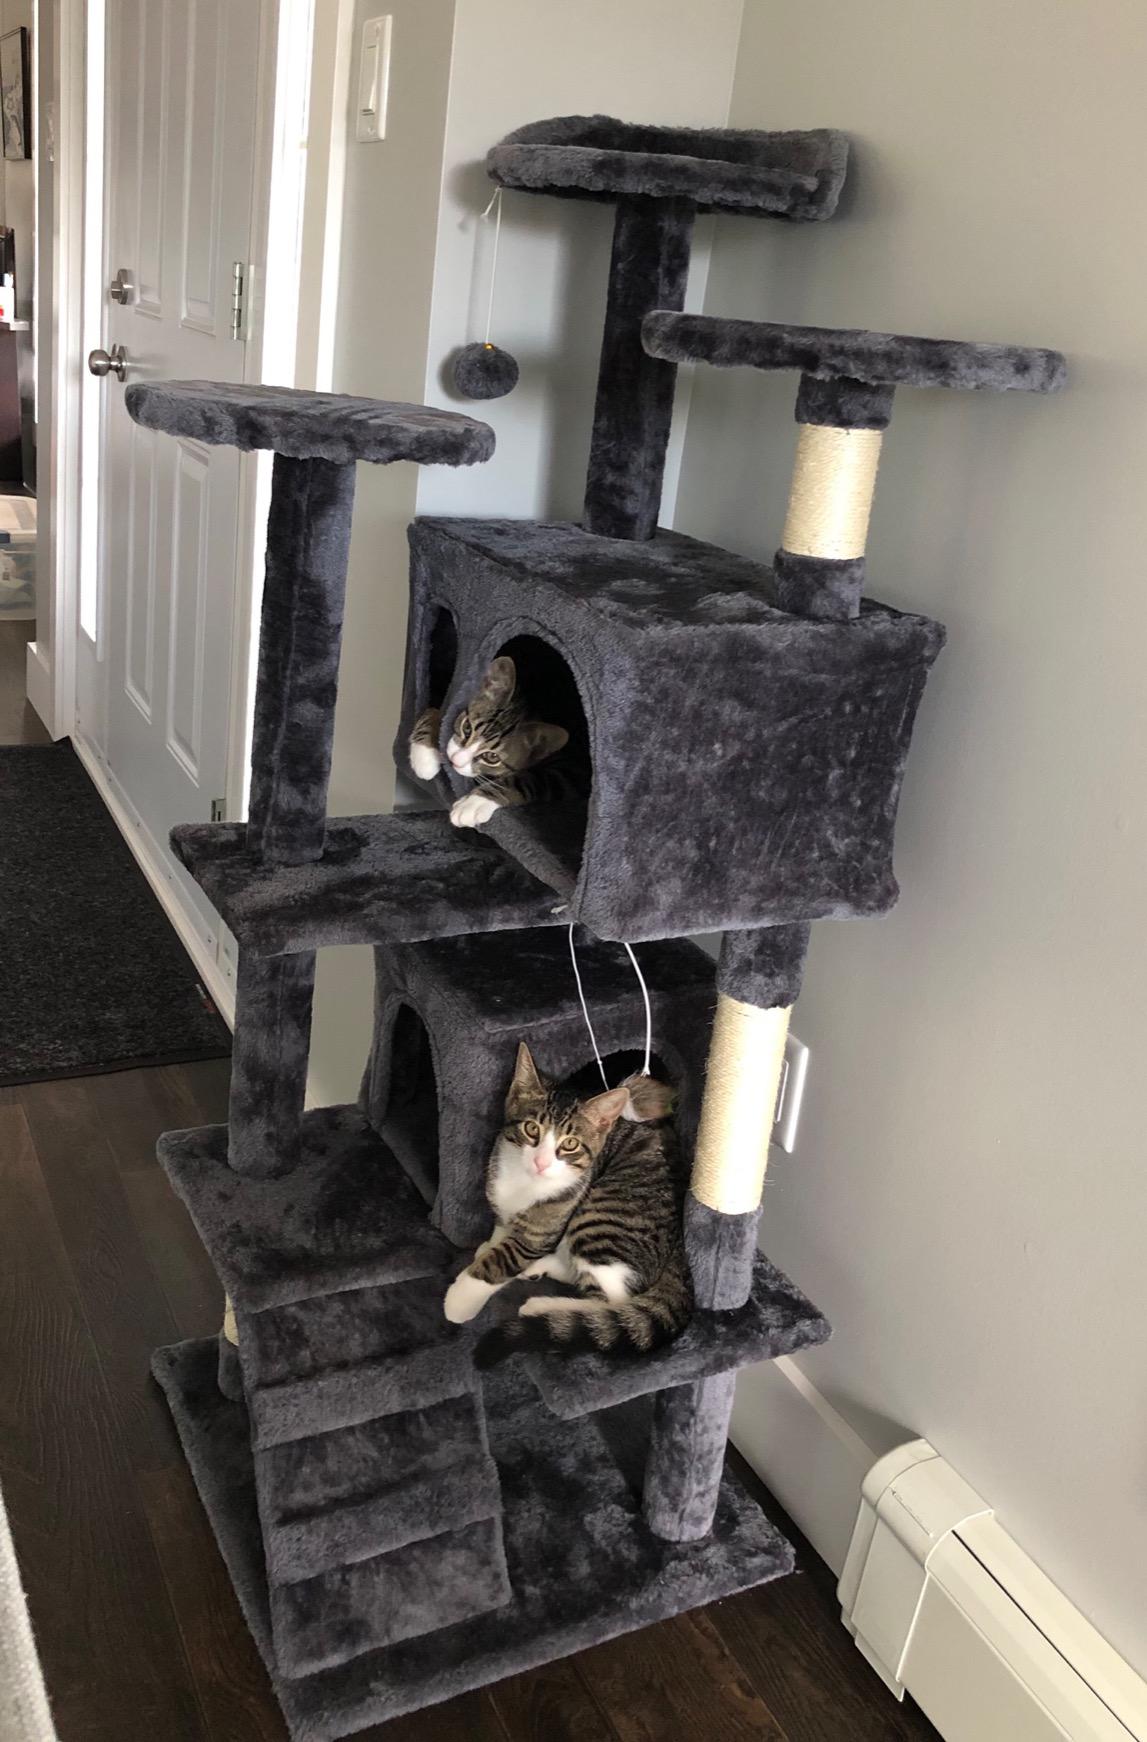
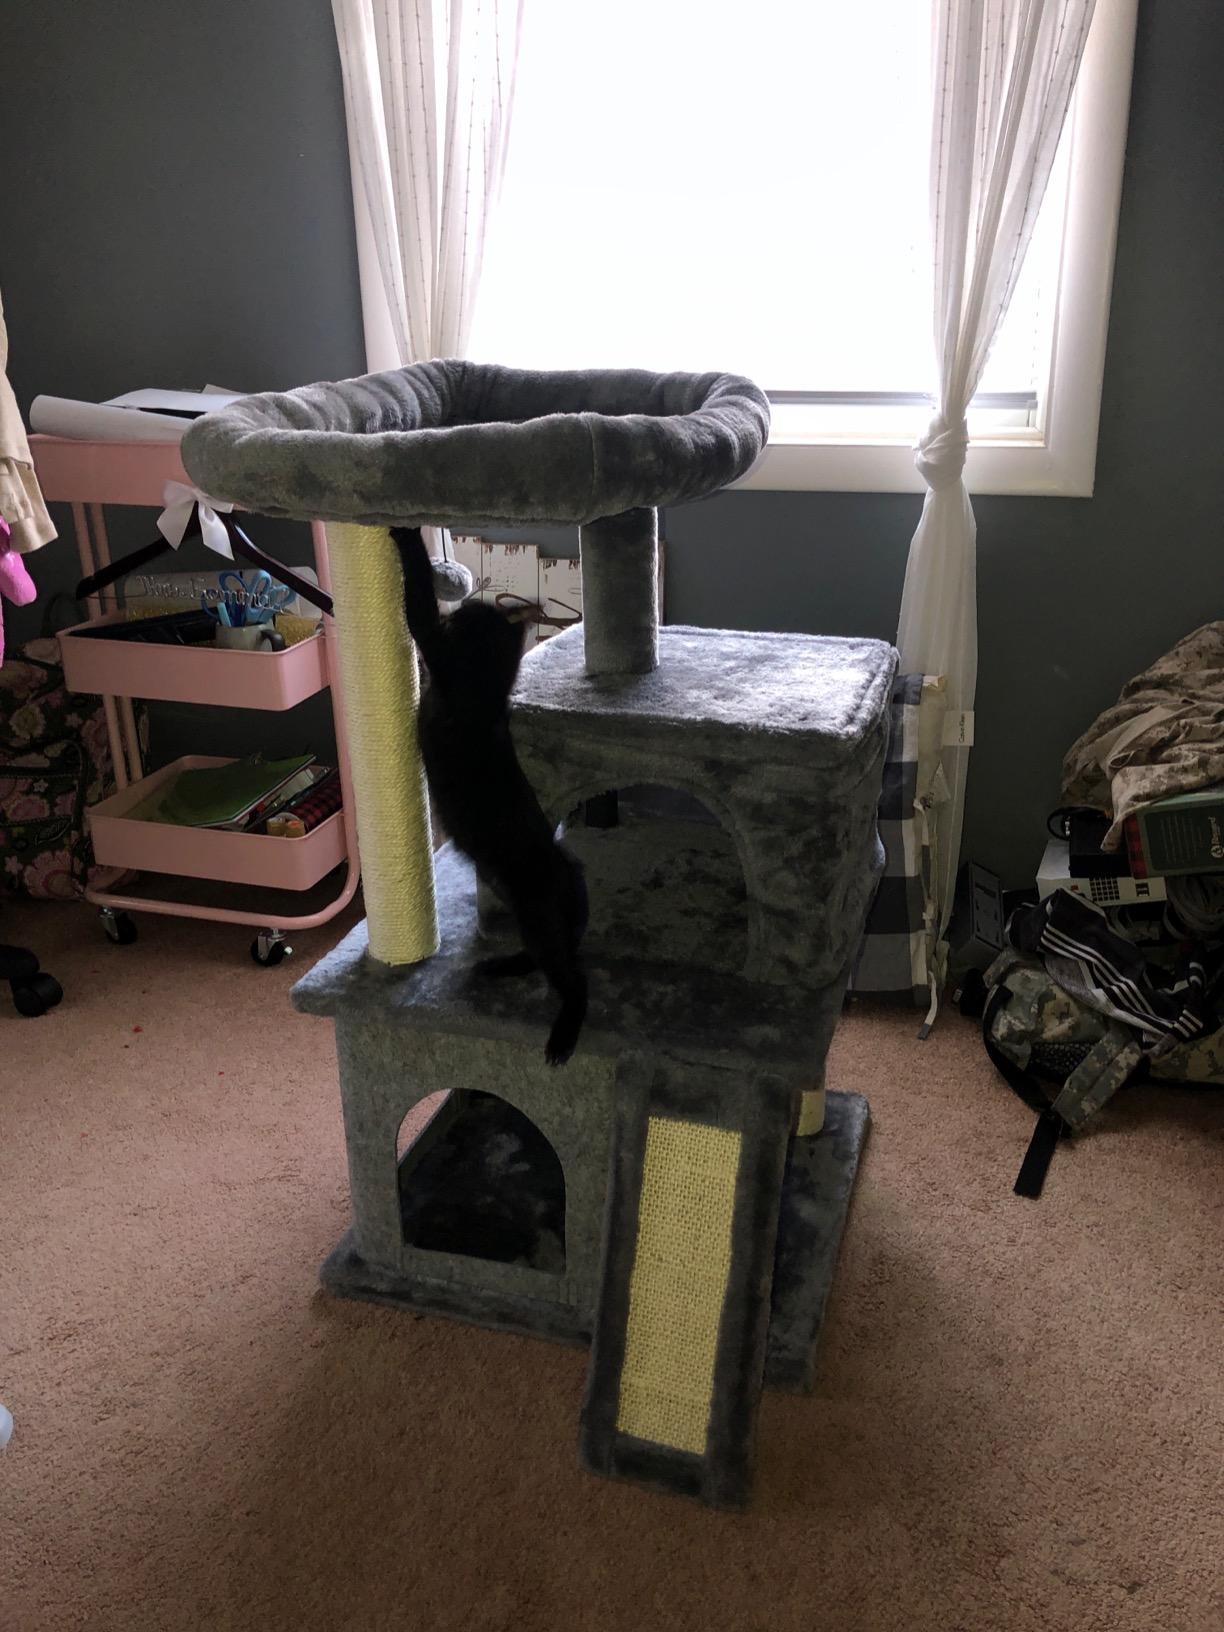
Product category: items_cat tree
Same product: no